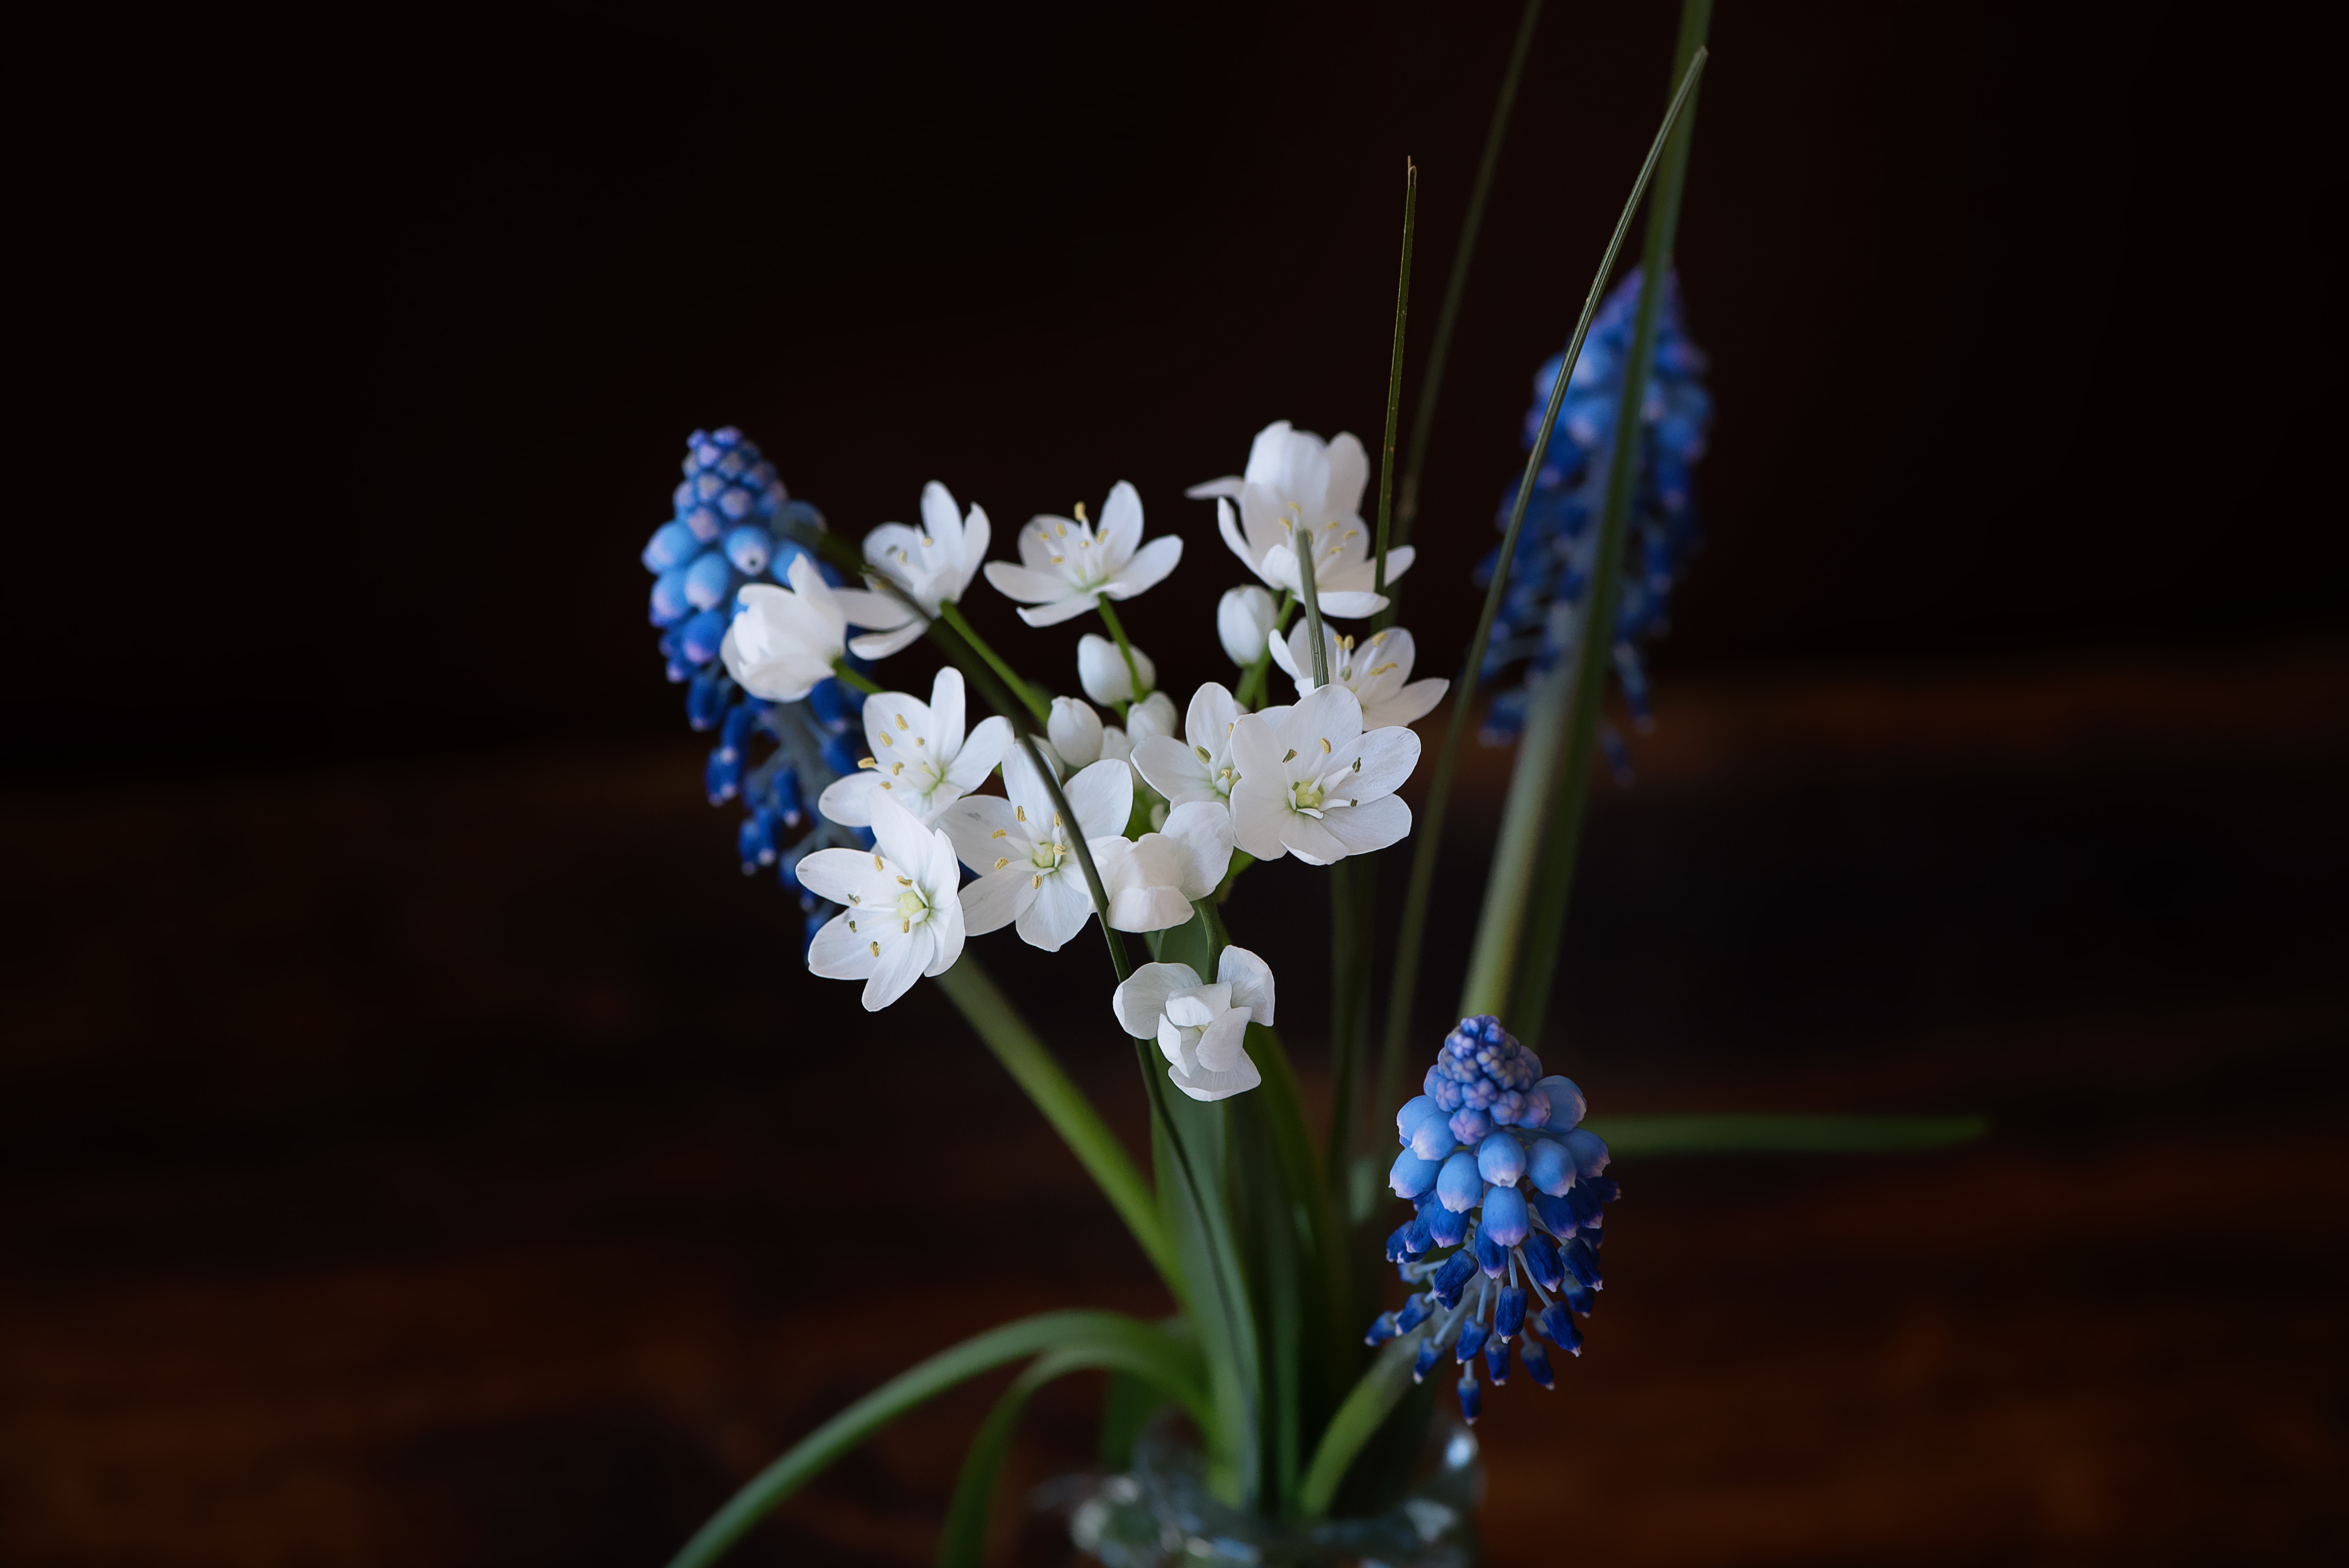
nature, blossom, plant, photography, flower, petal, botany, blue, close, flora, lavender, wildflower, flowers, close up, hyacinth, spring flowers, macro photography, white flowers, flowering plant, blue grape hyacinth, plant stem, computer wallpaper, land plant